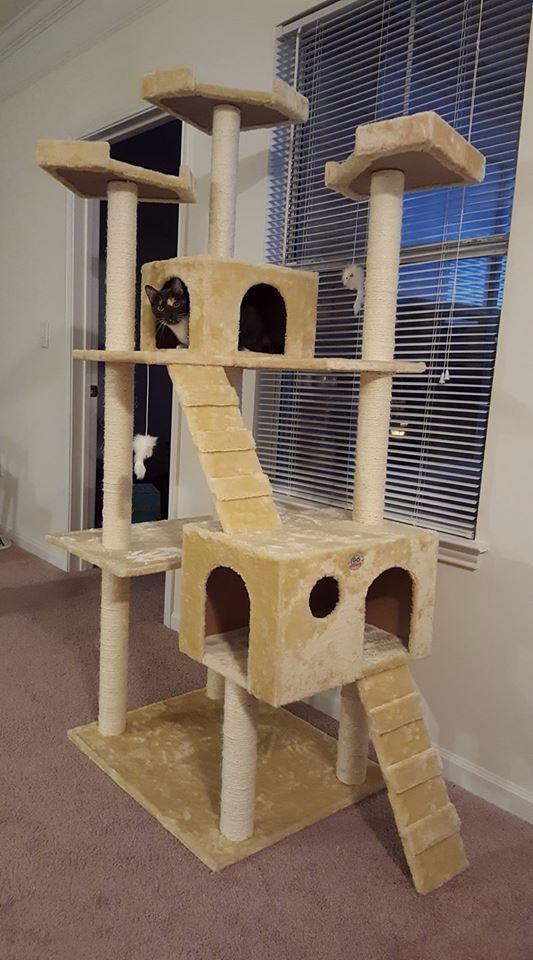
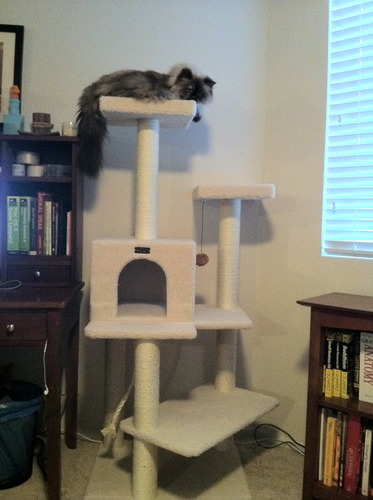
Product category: items_cat tree
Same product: no